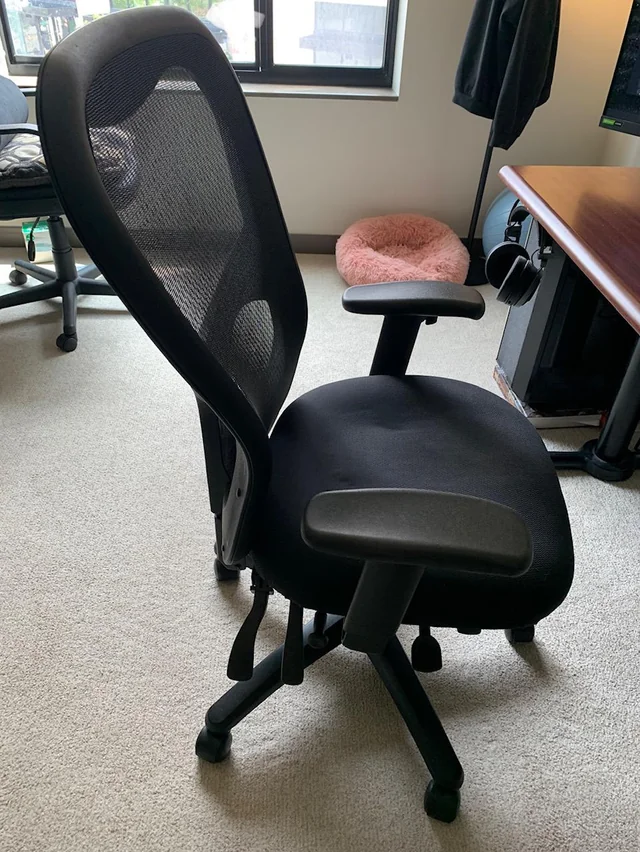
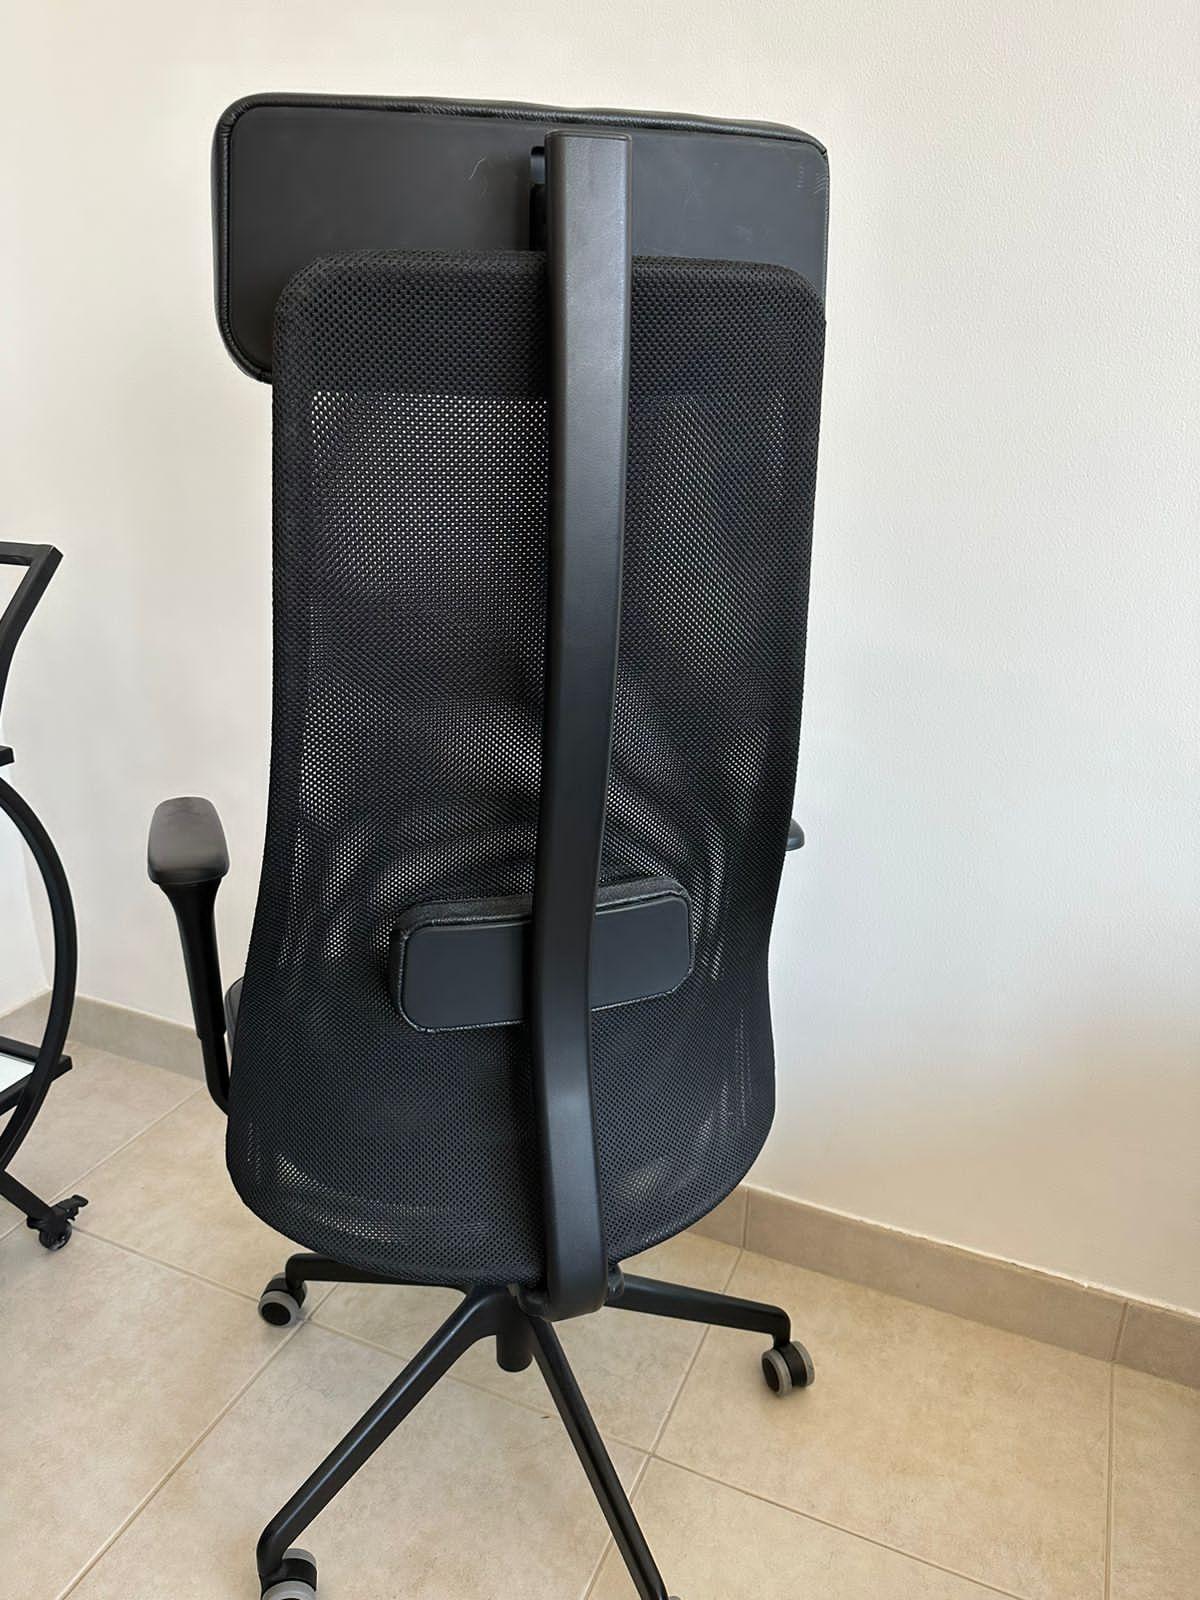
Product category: items_chair
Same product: no